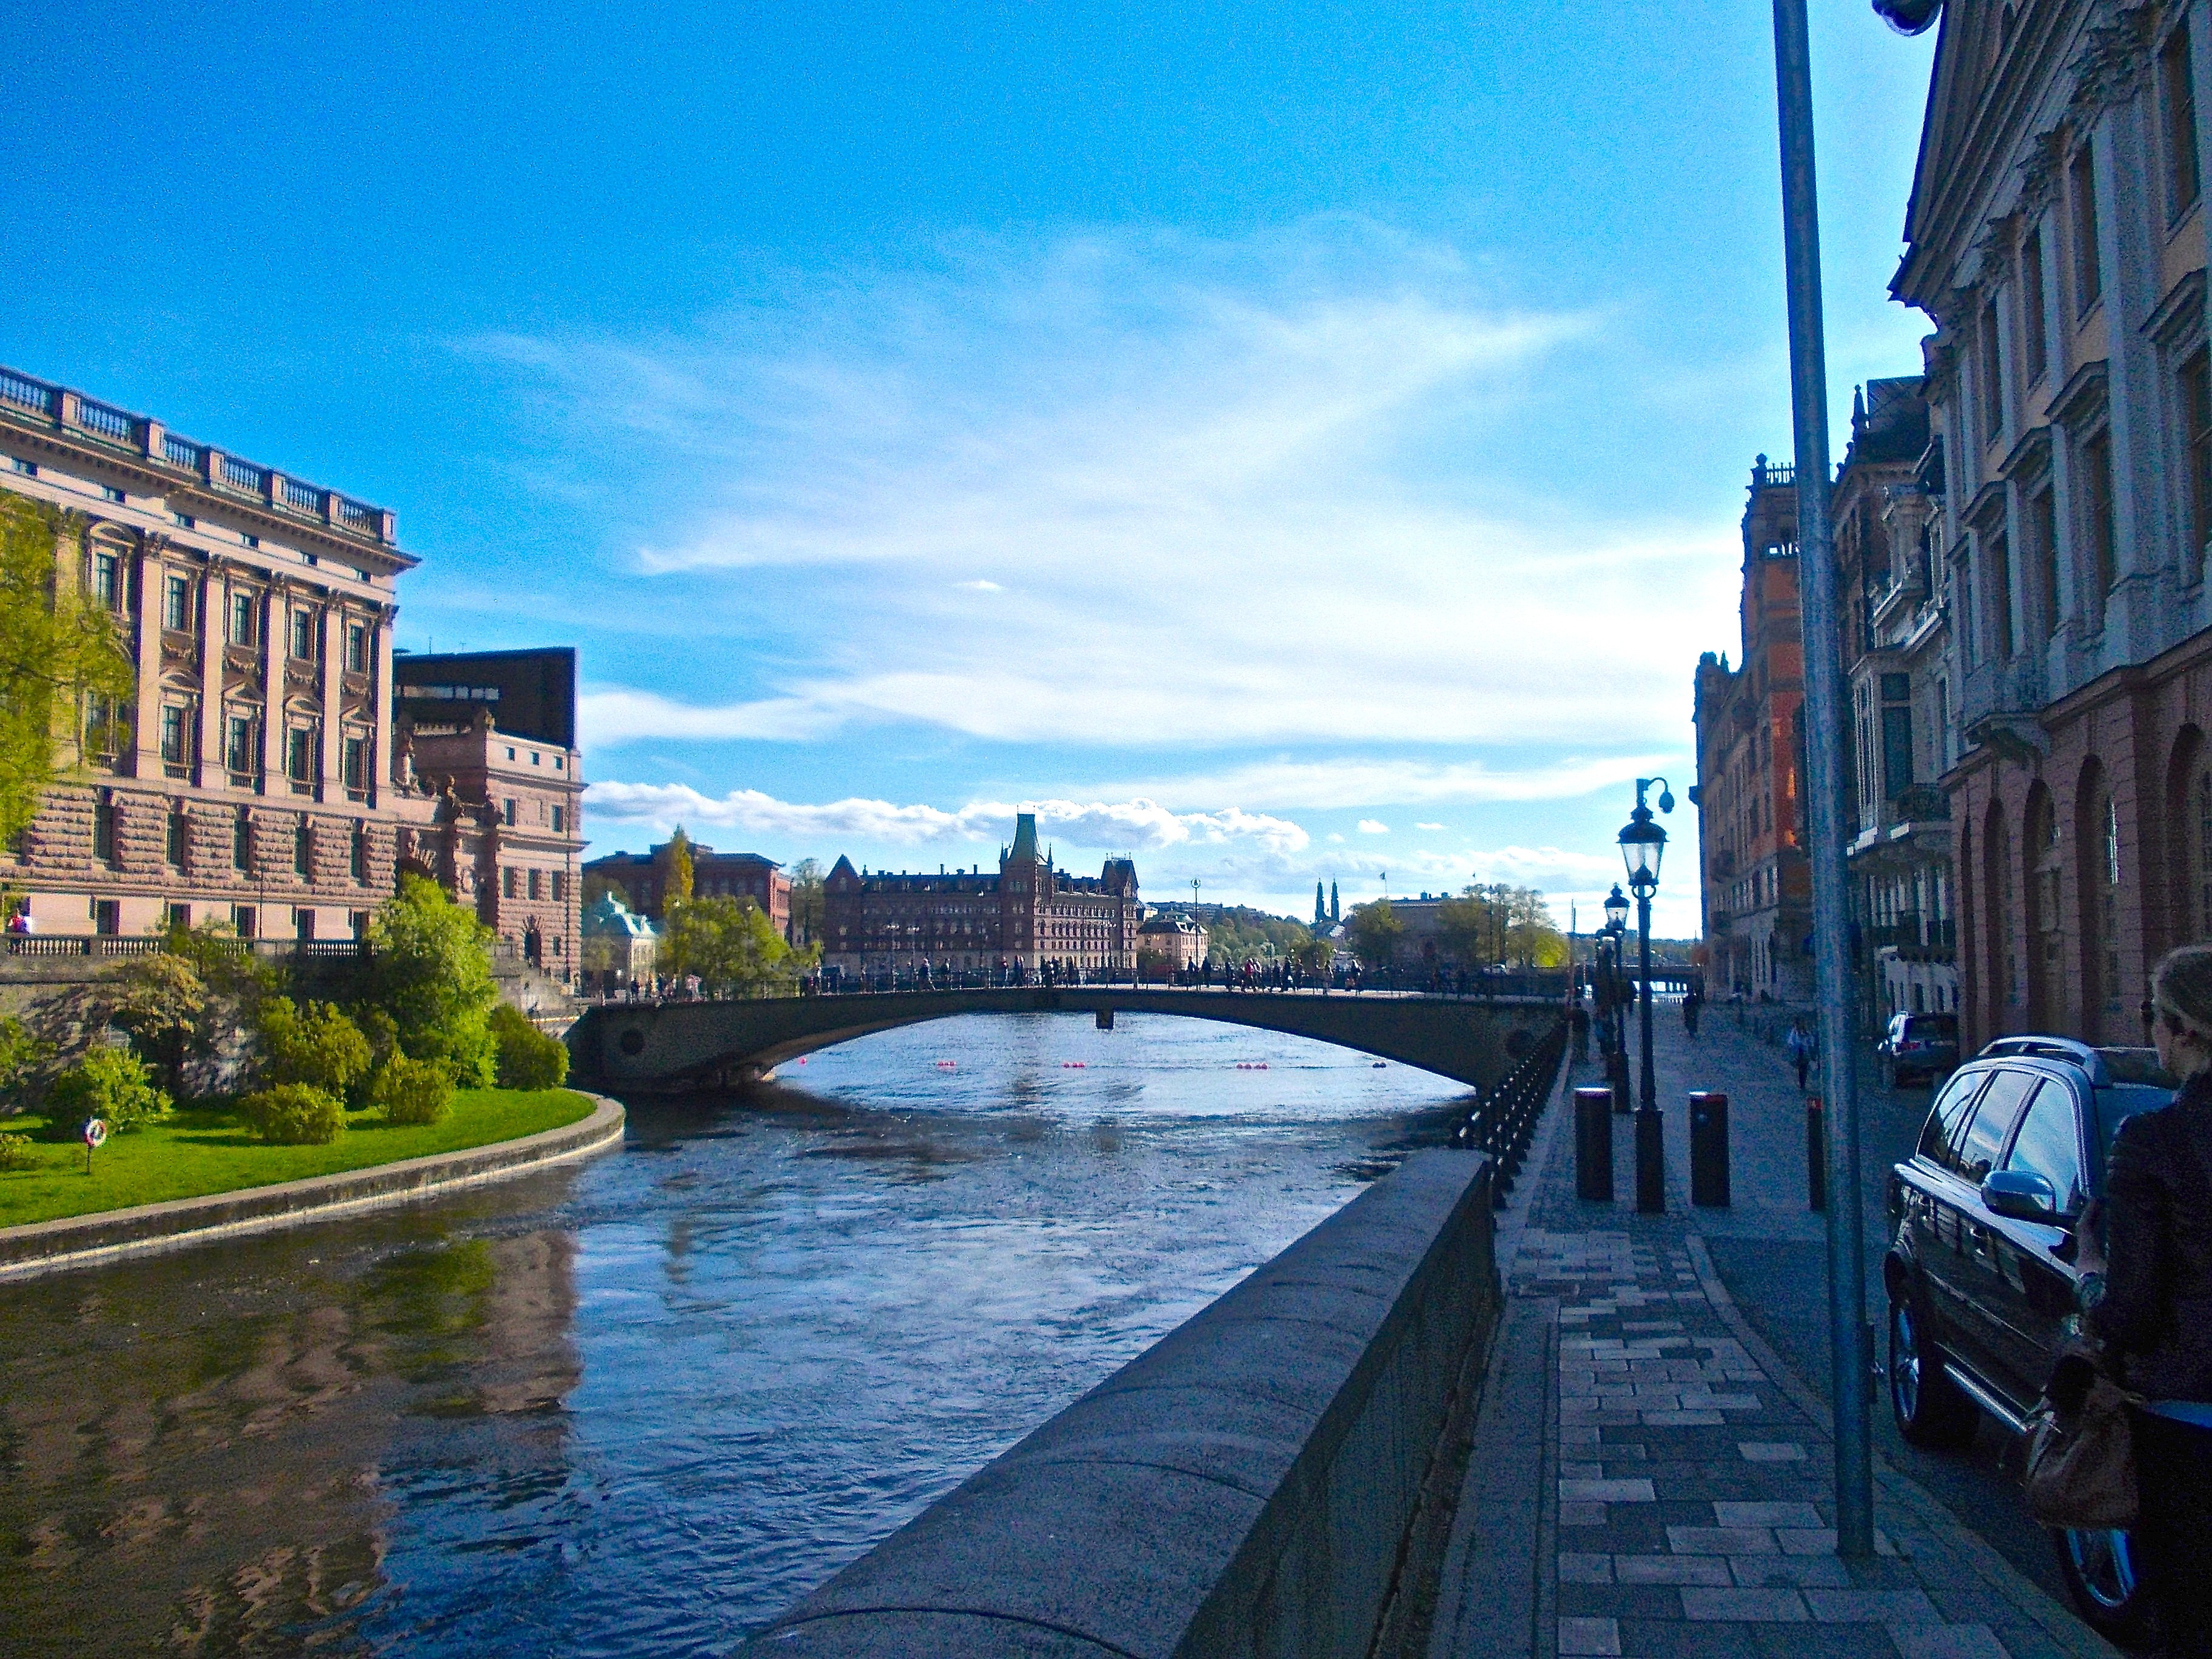
town, city, river, canal, walkway, cityscape, downtown, reflection, landmark, tourism, waterway, channel, estate, stockholm, tours, the riksdag